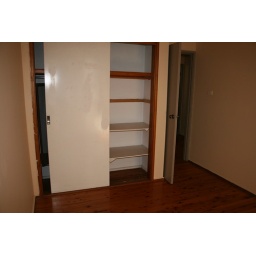
This is taken from near the window in the boys room